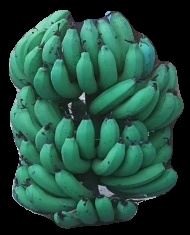
Variety: pachbale
Grade: grade3